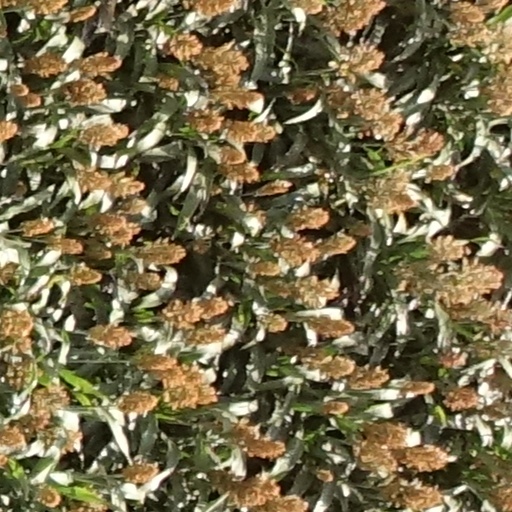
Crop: sorghum